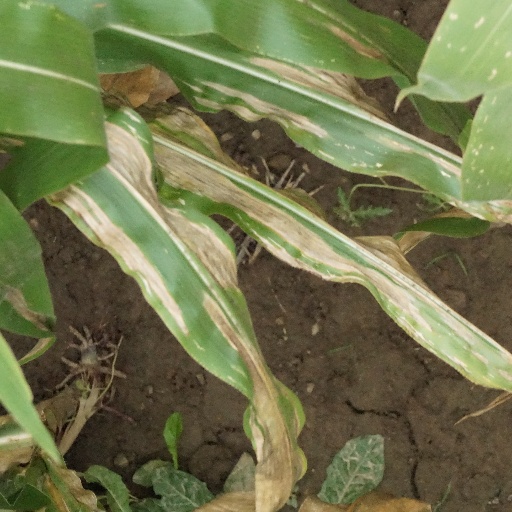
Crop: maize; corn